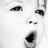
Emotion: surprise